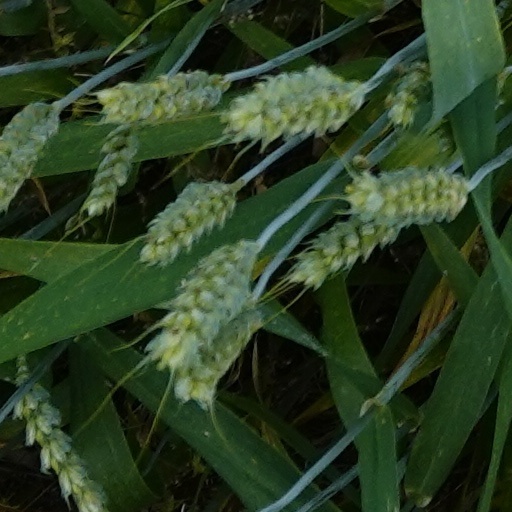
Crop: wheat